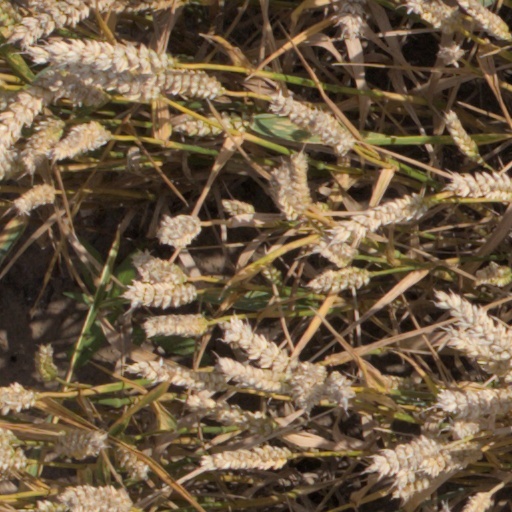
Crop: wheat